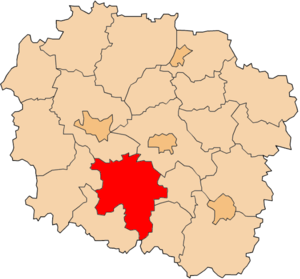
Le powiat d'Inowrocław est une unité de l'administration territoriale et du gouvernement local dans la Voïvodie de Couïavie-Poméranie en Pologne.